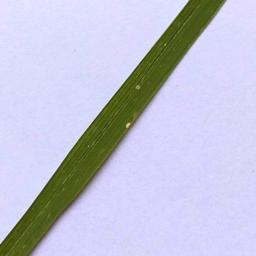
Label: Rice___Leaf_Blast